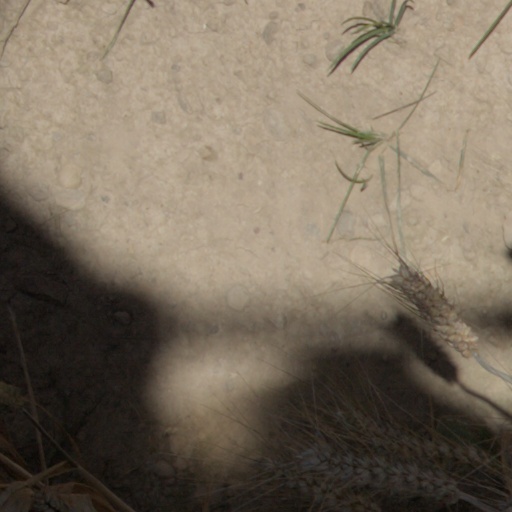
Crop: wheat